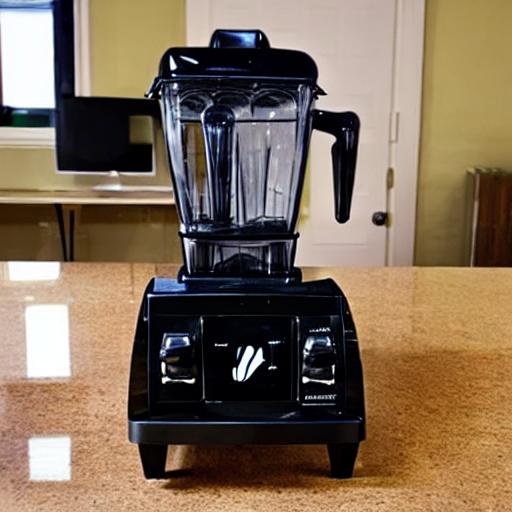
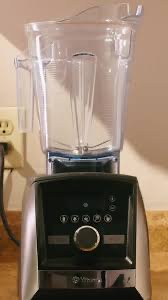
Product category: items_blender
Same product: no